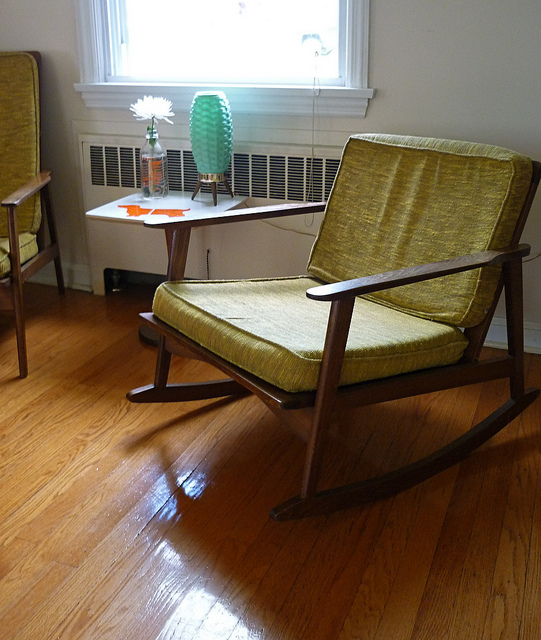
user: Given an image and a question. Answer the question in a short answer. Question: This type of chair is also what type of musician? Short Answer:
assistant: rocker